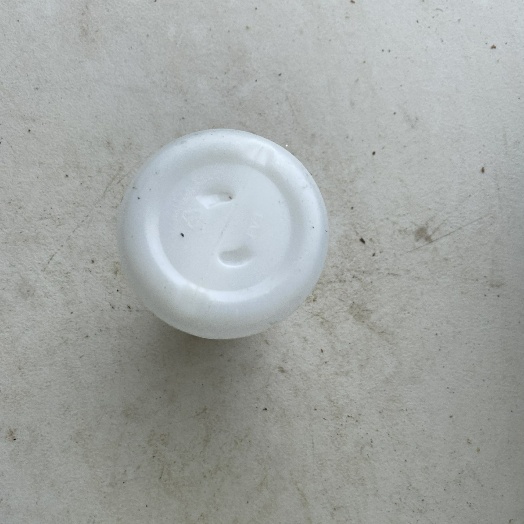
Label: Plastic